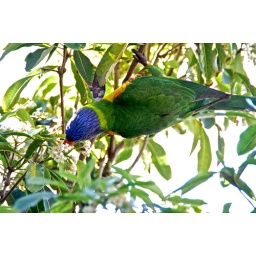
A Rainbow Lorikeet among the blossoms in the tree outside the bedroom window. The last in a series of three photos.